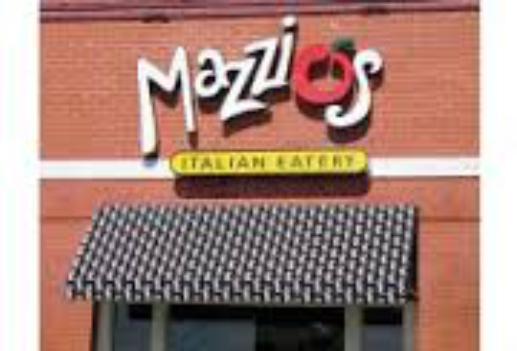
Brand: Mazzio's
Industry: Food